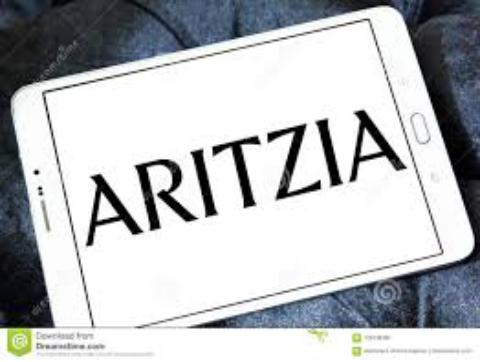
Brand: Aritzia
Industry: Clothes